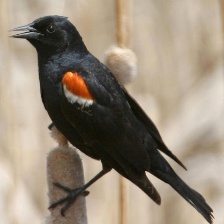
Species: TRICOLORED BLACKBIRD
Scientific name: AGELAIUS TRICOLOR